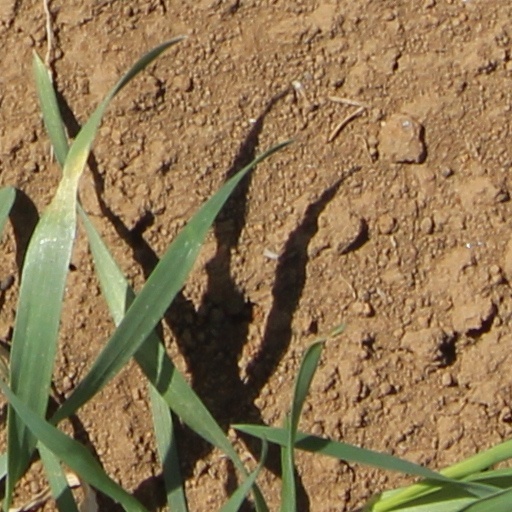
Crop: wheat